Ontario Highway 535

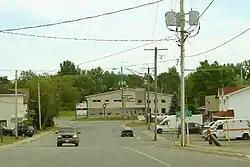
Highway 535 facing south in St. Charles

Highway 535 is a generally straight route oriented in a north–south direction through parts of the Canadian Shield. The two lane highway begins at a junction with Highway 64 in the town of Noëlville, where it is known as David Street North. It proceeds directly north in a straight line for almost , crossing the Wolseley River en route. The highway eventually diverges from its straight course prior to crossing the French River at West Arm. It zigzags its way north through rough terrain for several kilometres, passing through several rock outcroppings.